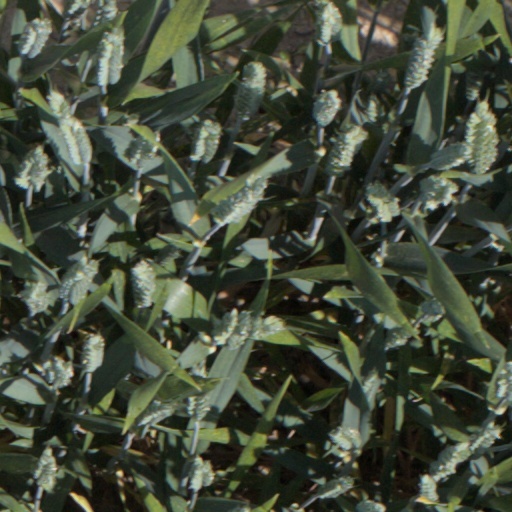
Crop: wheat